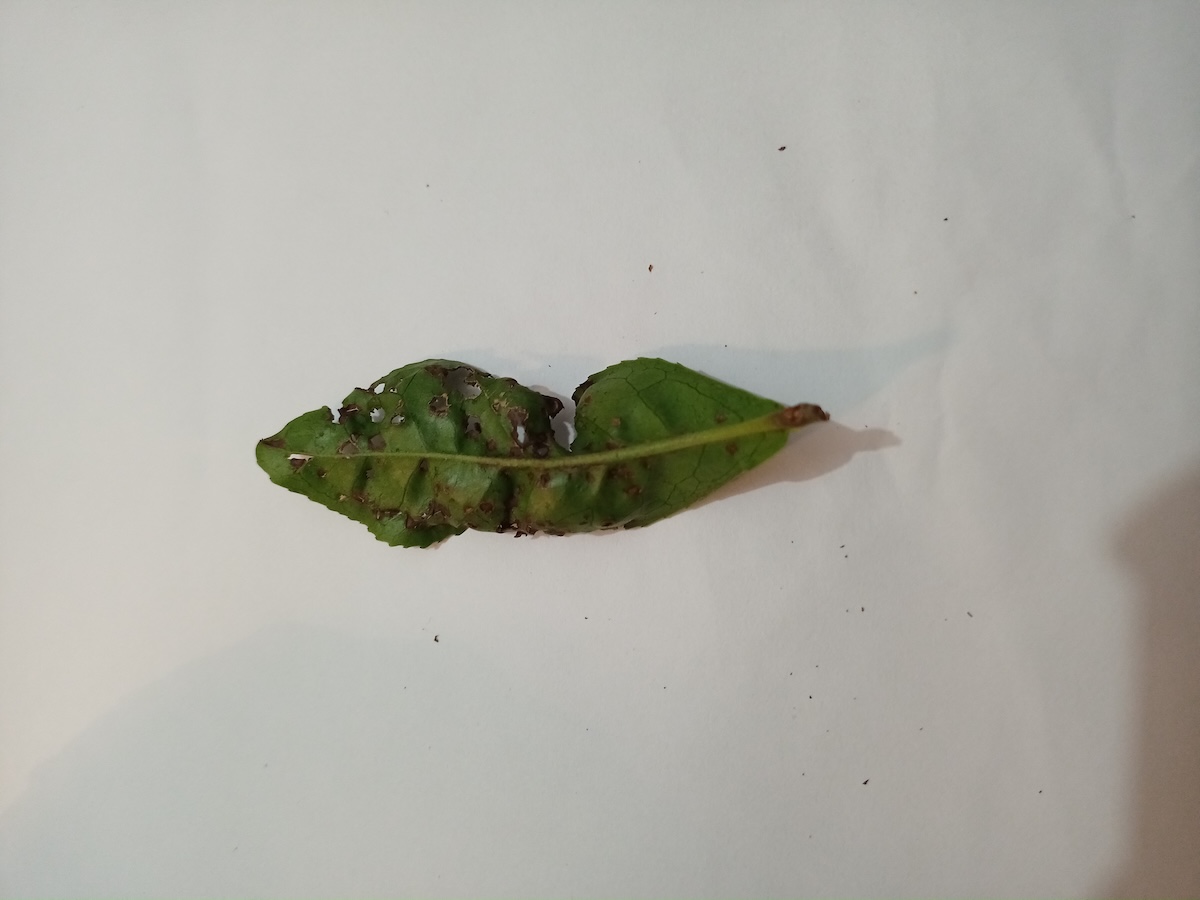
Label: Green mirid bug